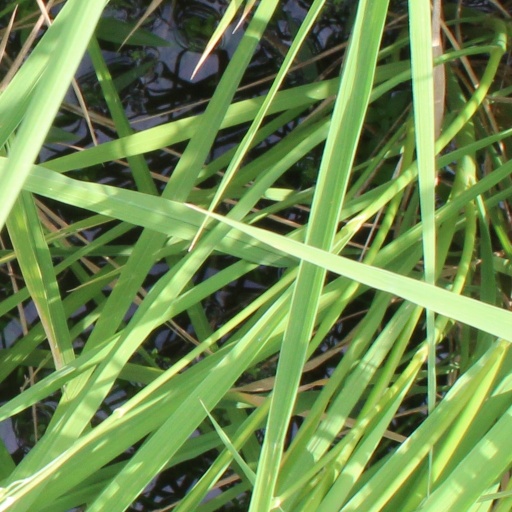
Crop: rice